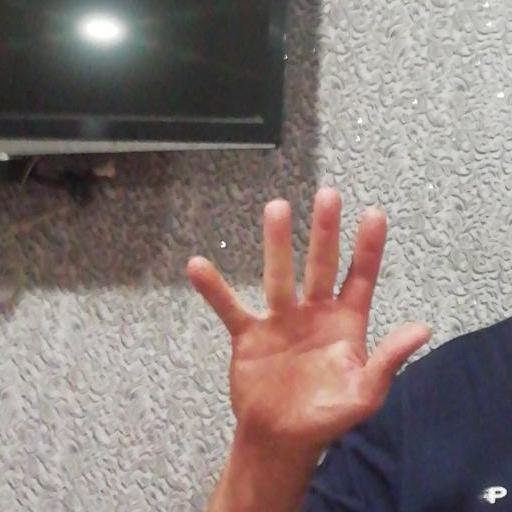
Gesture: palm